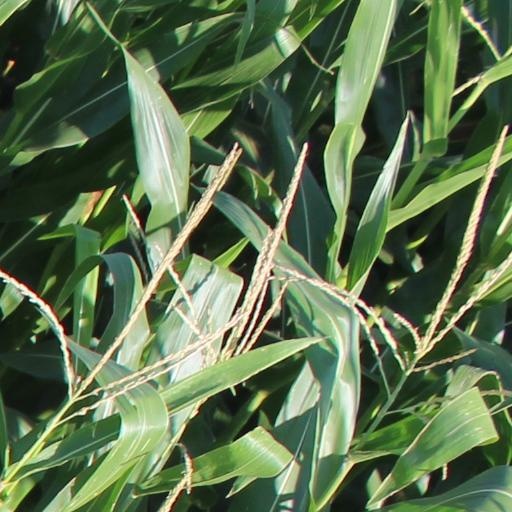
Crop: maize; corn